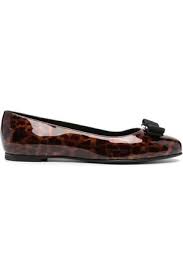
Label: Ballet Flat